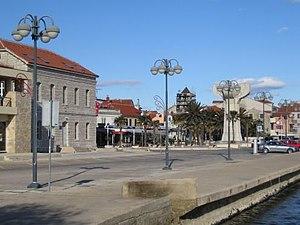
Vodice est une ville et une municipalité située au nord de la Dalmatie centrale, dans le comitat de Šibenik-Knin, en Croatie. Au recensement de 2001, la municipalité comptait 9 047 habitants, dont 94,79 % de Croates et la ville seule comptait 6 116 habitants.